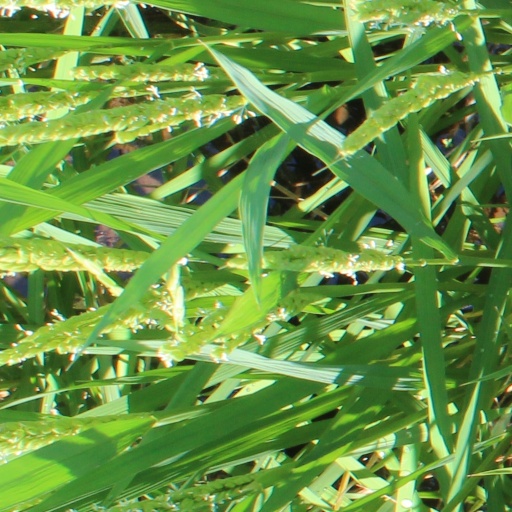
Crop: rice